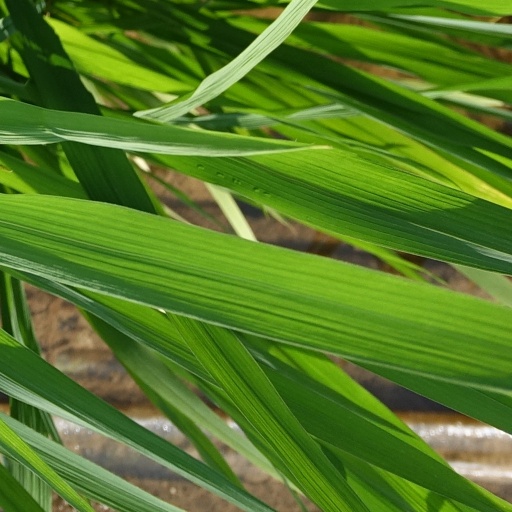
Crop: rice